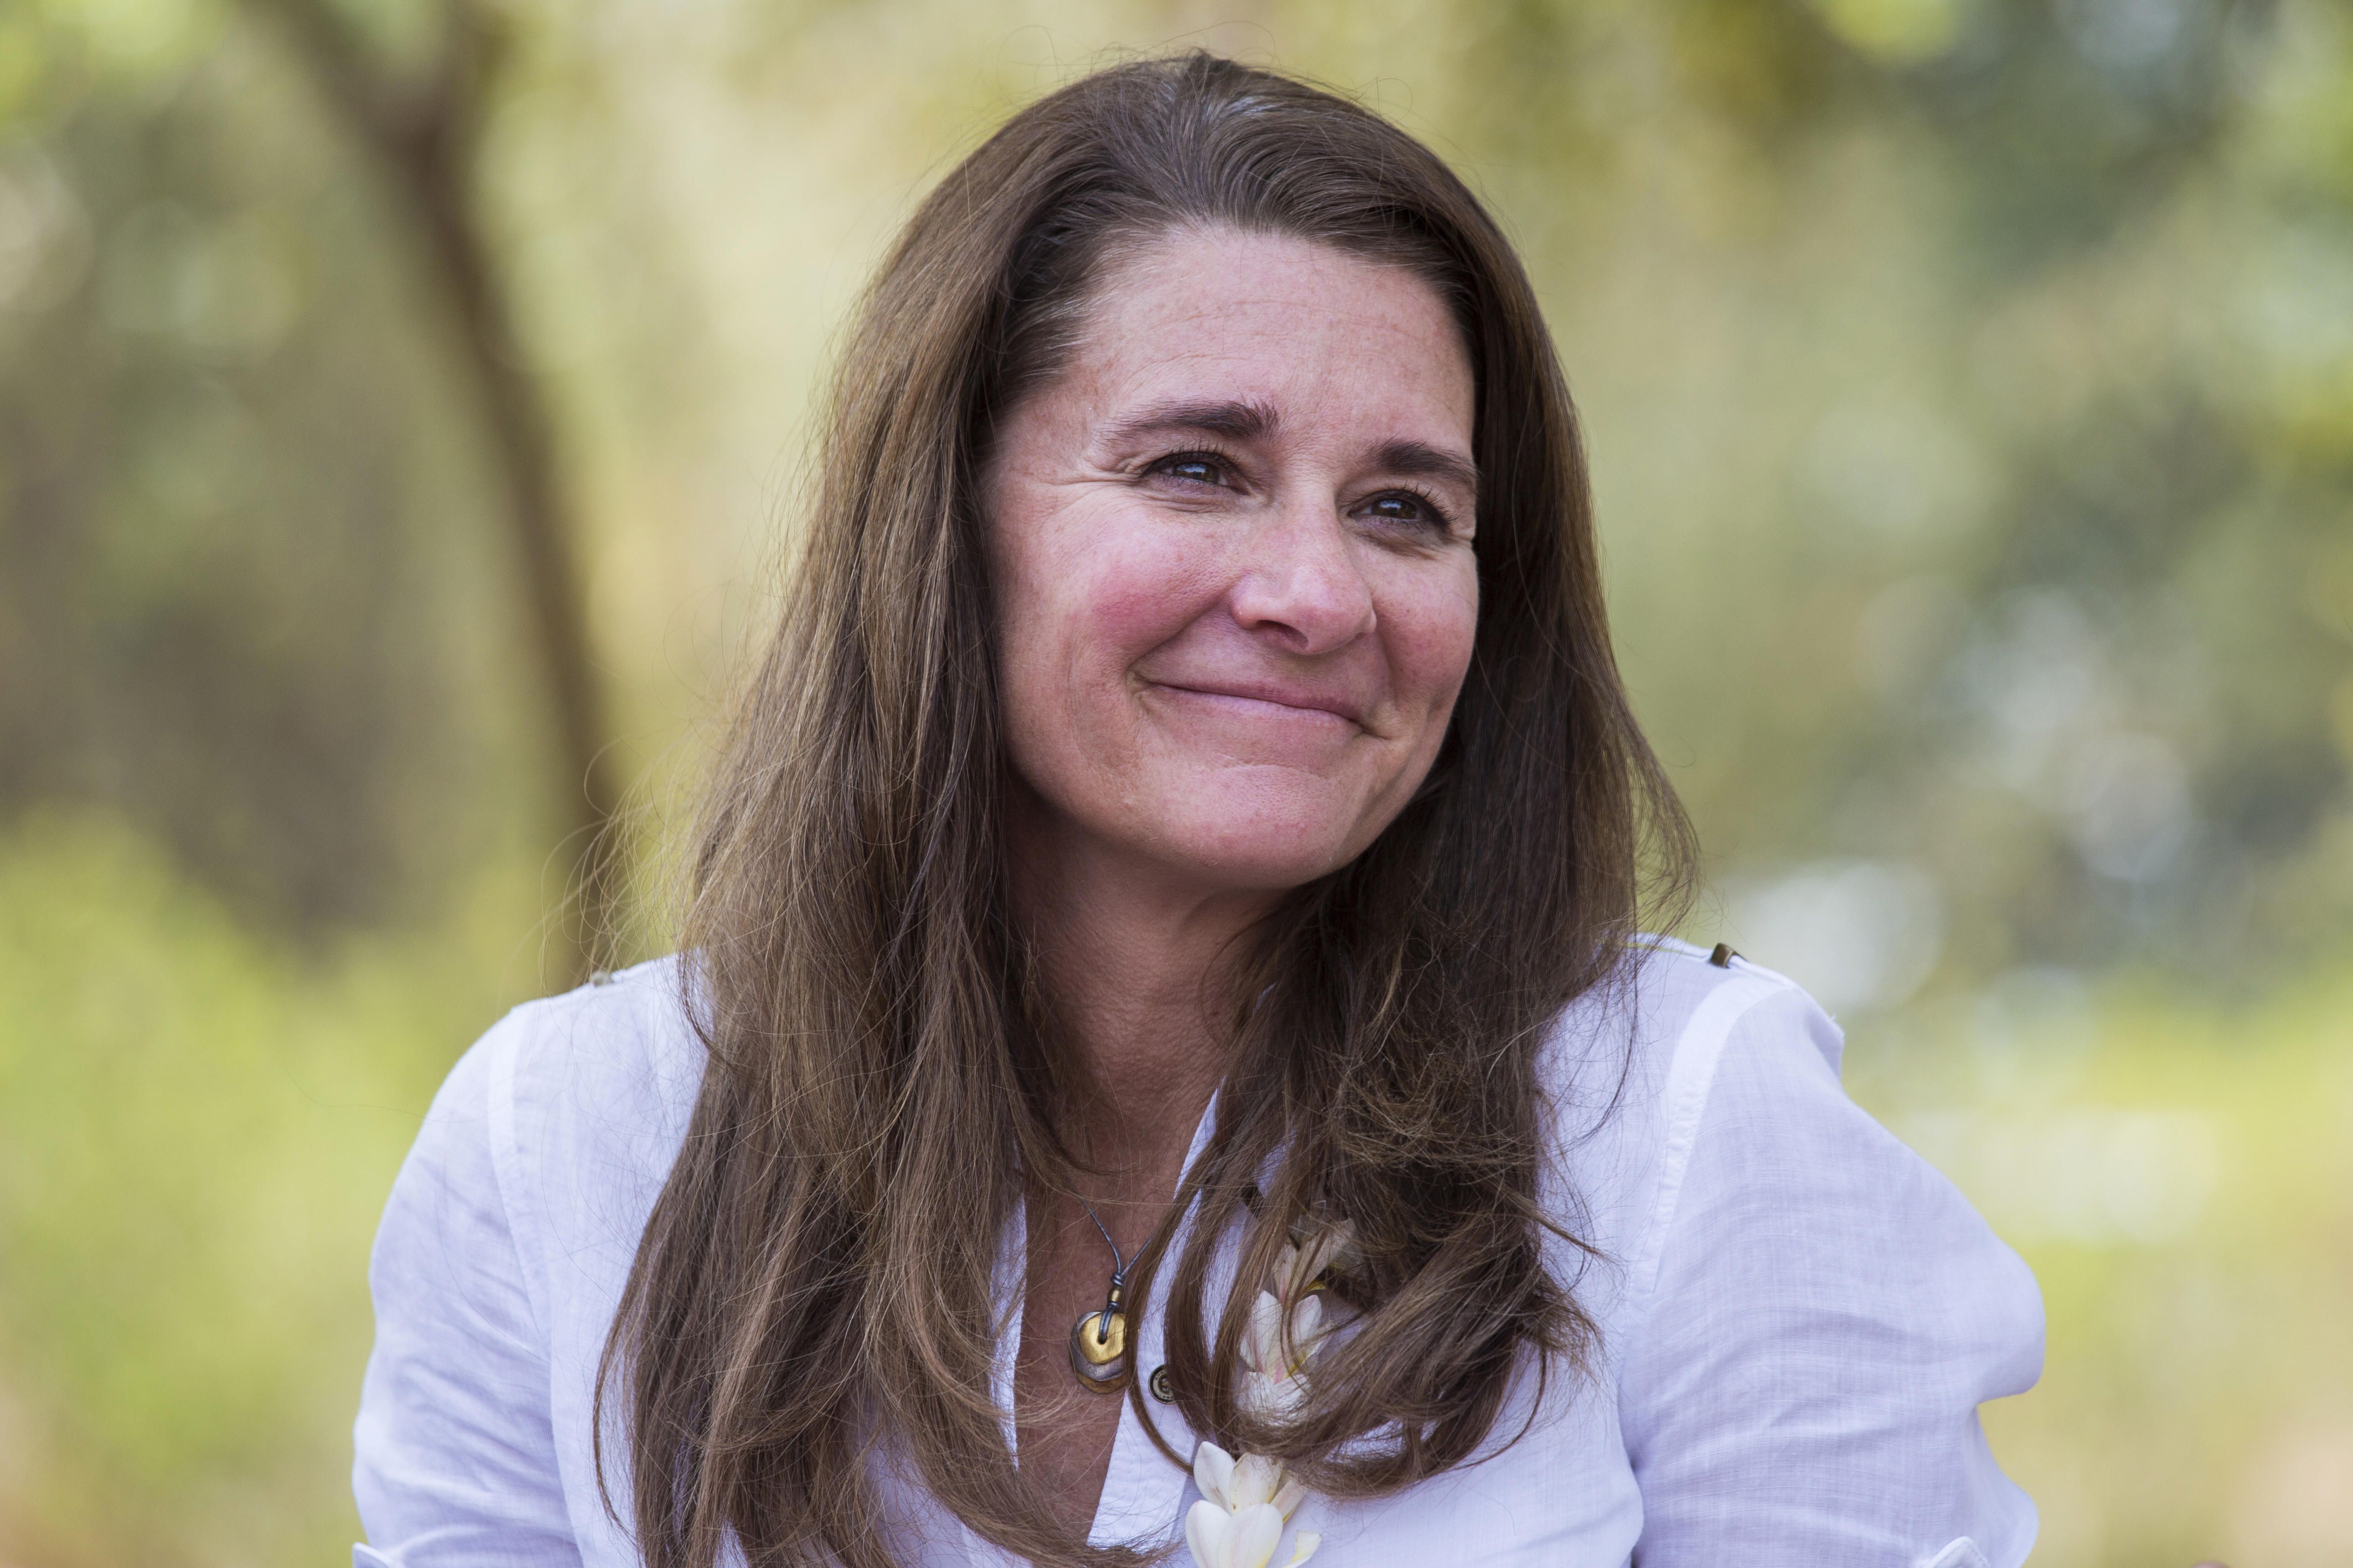
Gender: women